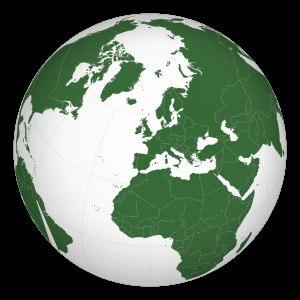
La reconnaissance juridique des langues des signes est l'une des préoccupations majeures de la communauté internationale des sourds.